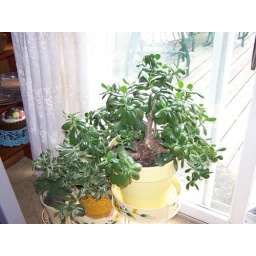
Jade plants in office